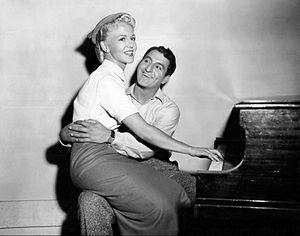
Peggy Lee est une chanteuse, autrice de chansons et actrice américaine, née le 26 mai 1920 à Jamestown, et morte le 21 janvier 2002 à Los Angeles, dans le quartier de Bel Air.
Danny Thomas est un acteur et producteur américain né le 6 janvier 1912 à Deerfield, Michigan, décédé le 6 février 1991 à Los Angeles.
Le Chanteur de jazz est un film américain réalisé par Michael Curtiz et sorti en 1952.